Nuffield Mechanizations and Aero

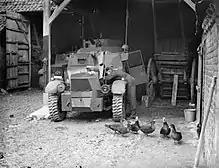
Morris CS9/Light Armoured Car

During World War II the Gosford Street, Coventry, plant was to provide over half the UK output of Bofors anti-aircraft guns.